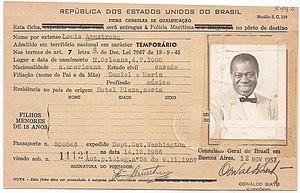
Louis Armstrong, né le 4 août 1901 à La Nouvelle-Orléans en Louisiane et mort le 6 juillet 1971 à New York, est un musicien de jazz et chanteur afro-américain. Il est également connu sous les surnoms de « Dippermouth », « Satchmo » et « Pops ».